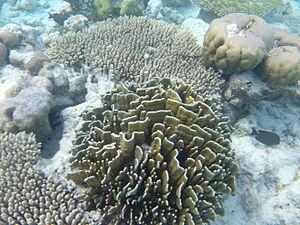
Une colonie de corail bleu Heliopora coerulea aux Maldives (Landaagiraavaru, Atoll de Baa).
Les cnidaires constituent un groupe d'animaux aquatiques, possédant une symétrie radiale et des nématocystes. Cet embranchement regroupe notamment les anémones de mer, les méduses et les coraux.
Heliopora coerulea est une espèce de corail octocoralliaires, communément appelée corail bleu. C'est l'unique espèce de la famille des Helioporidae et du genre Heliopora.
L'atoll de Baa est un archipel circulaire des Maldives situé dans la division administrative du même nom, et comprenant géographiquement la moitié sud de l'atoll Maalhosmadulu.
Les Anthozoaires, ou Anthozoa, anciennement Coralliaires ou Actinozoaires, sont une classe de Cnidaires, comprenant notamment les coraux et les anémones de mer. Leur nom provient du grec et signifie « animaux-fleurs », faisant allusion à leur symétrie secondaire qui se superpose à la symétrie radiale des Cnidaires.